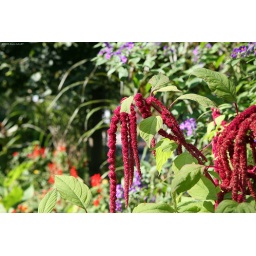
September 2009 Dep 93 Seine St Denis : Few flowers under my windows near the car park...